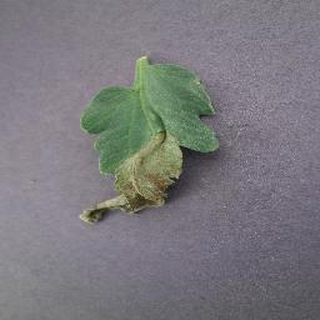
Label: tomato_late_blight